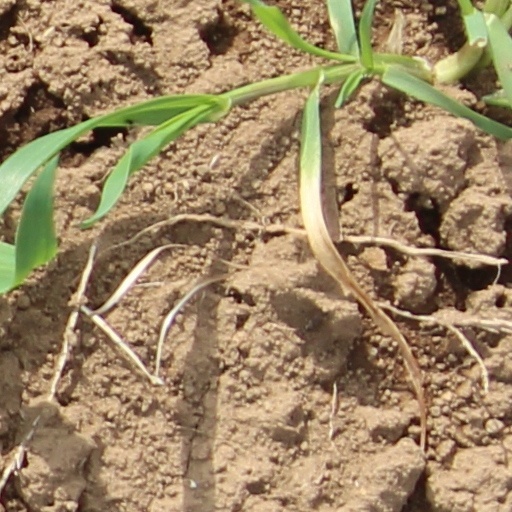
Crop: wheat